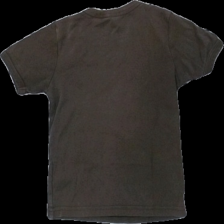
View: back
Type: T-shirt
Category: Children
Brand: Not in the list
Colors: Brown, Orange, White
Material: 100% cotton
Pattern: Logo print
Cut: Regular
Size: 98
Season: All
Price range: <50
Recommended usage: Export
Comment: urtvättad